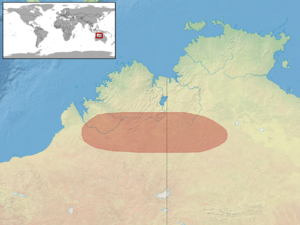
Gehyra pilbara est une espèce de geckos de la famille des Gekkonidae.